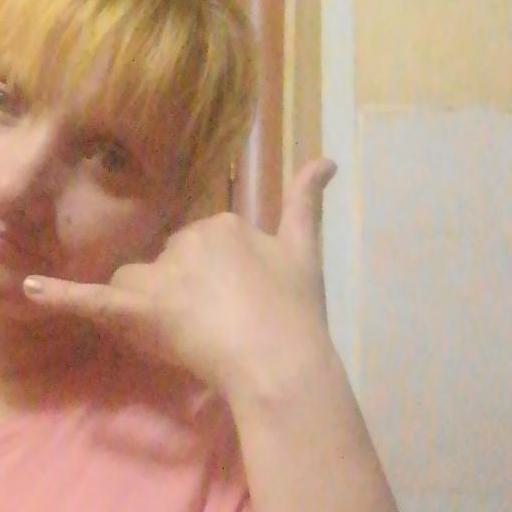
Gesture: call